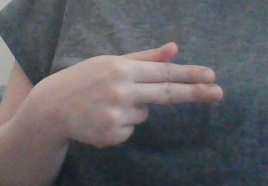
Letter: ghain